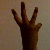
The image shows a hand gesture representing the number 6 in Indian Sign Language.